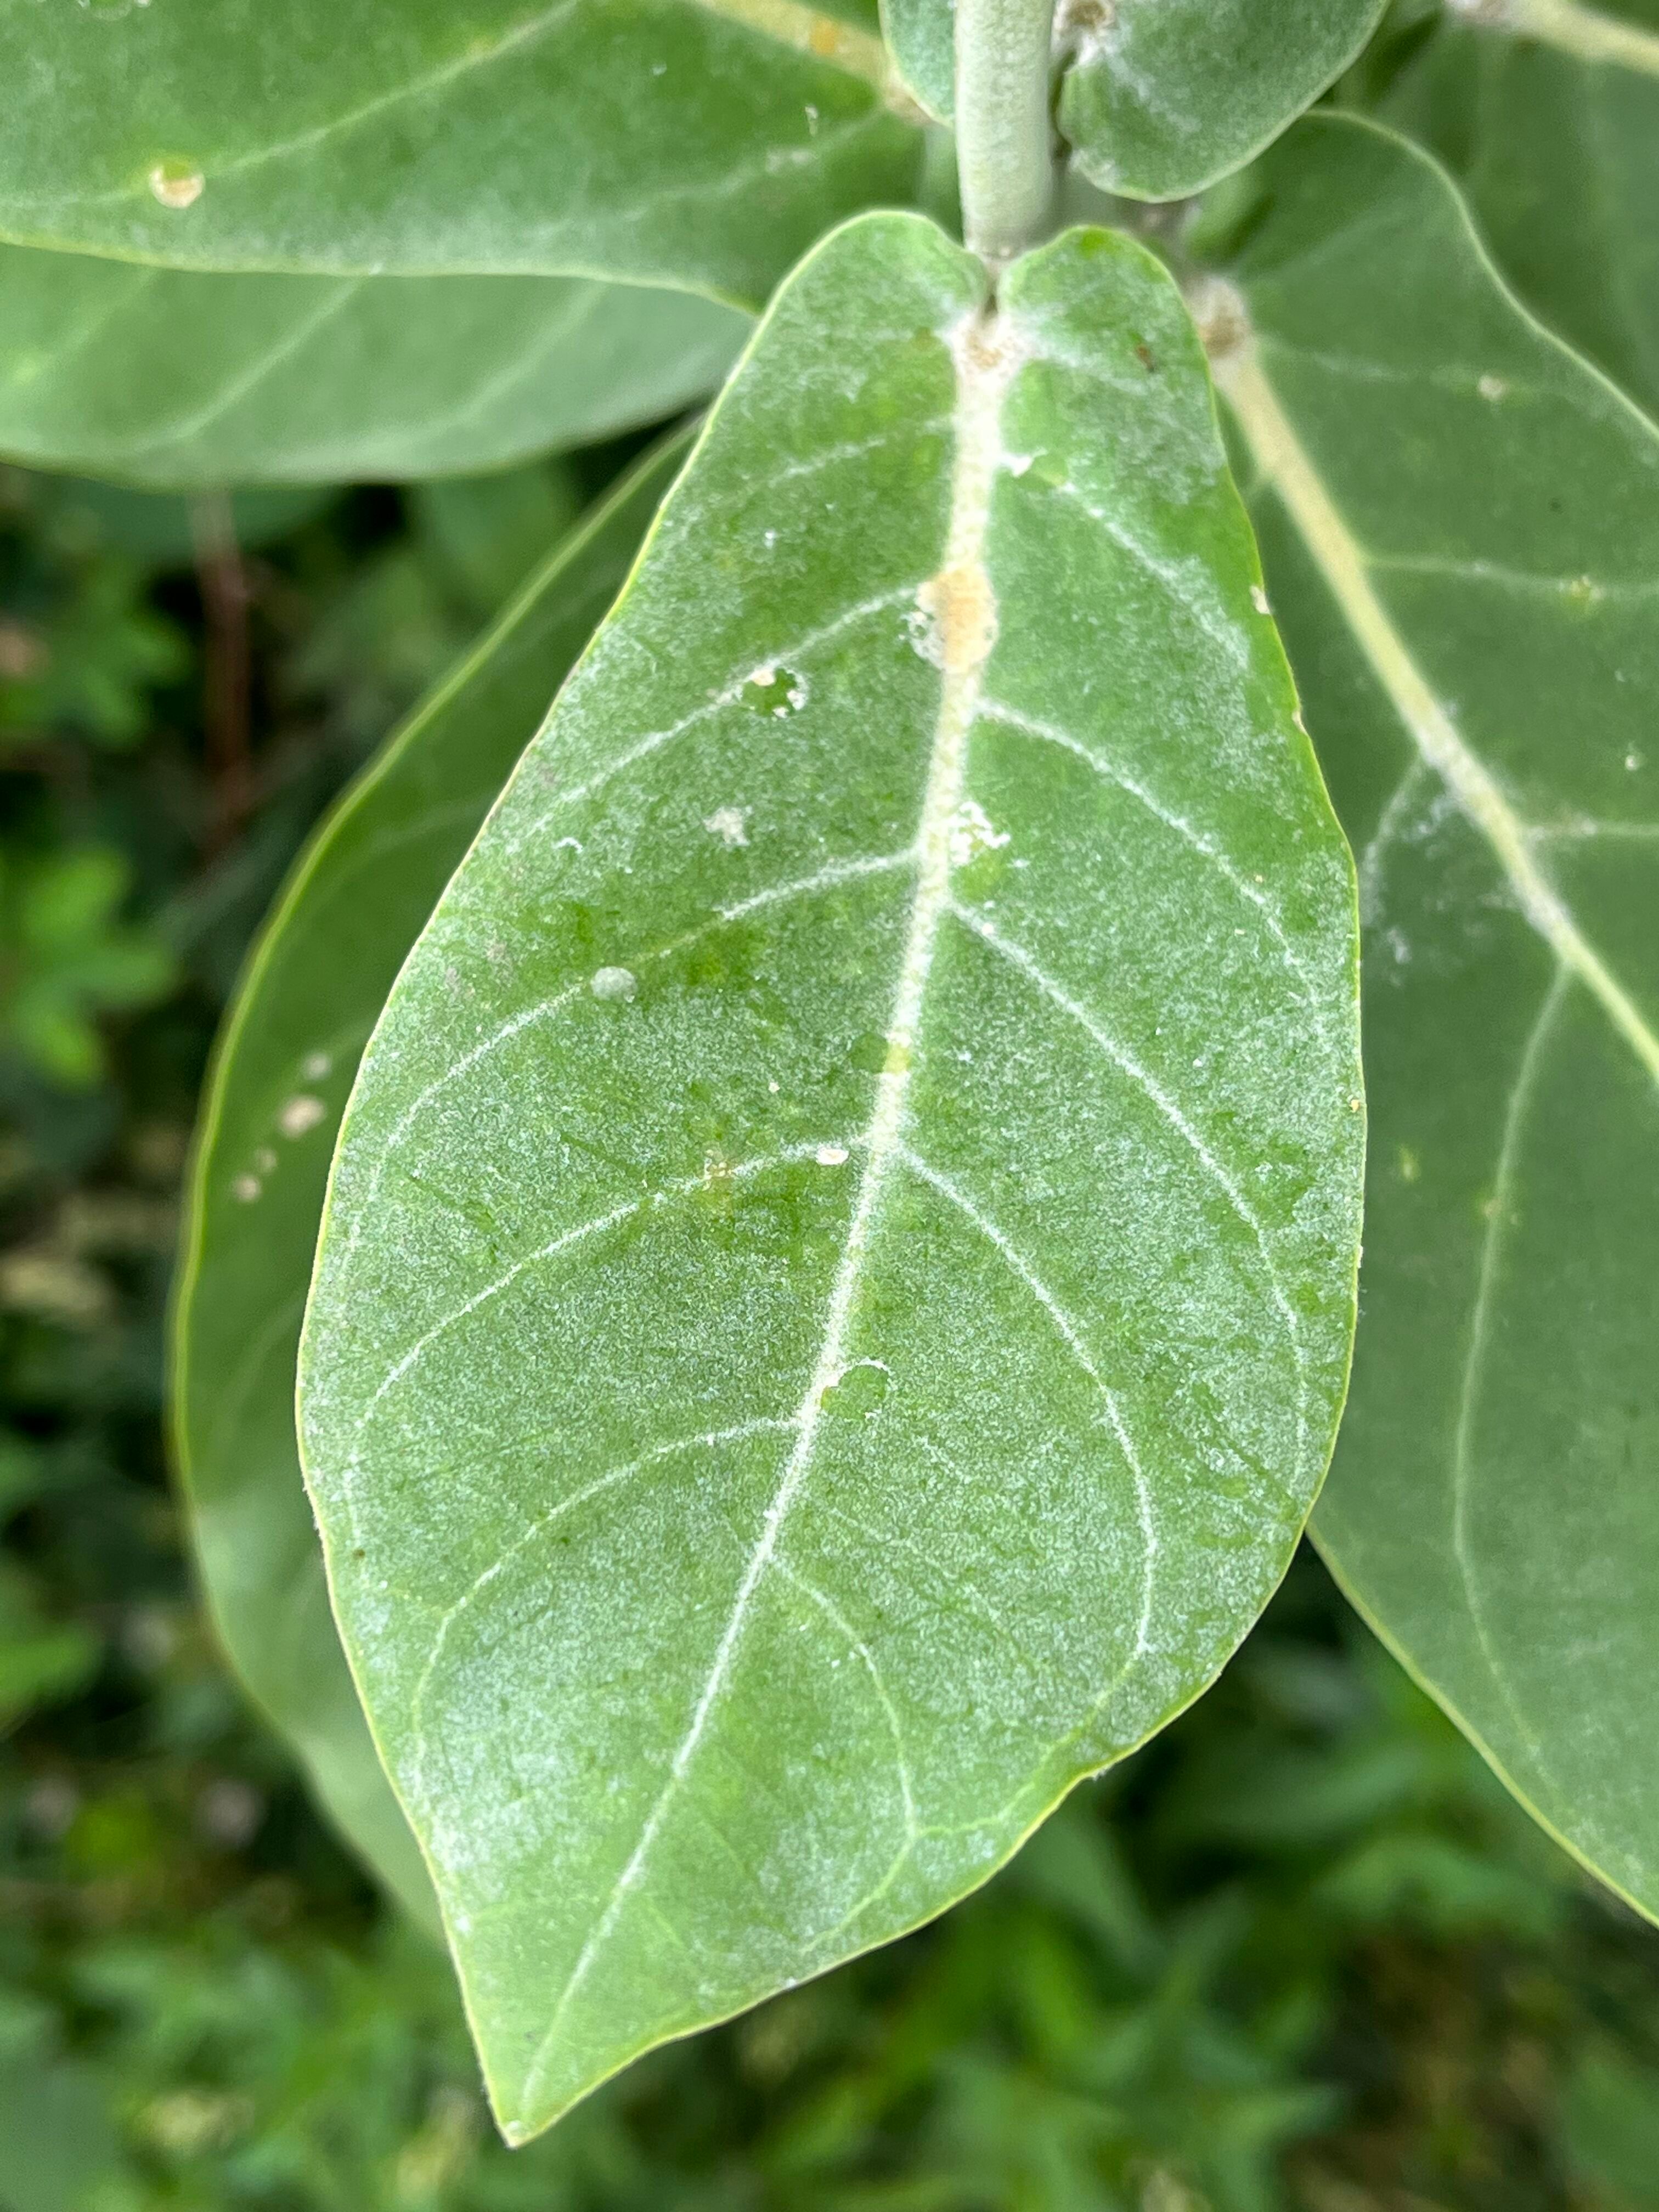
Plant species: calotropis-gigantea